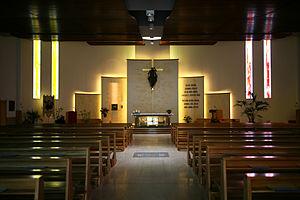
Charles Gnocchi est un prêtre italien, éducateur et fondateur de la Fondation Pro mutilata enfance. Il est béatifié le 17 janvier 2009, par le pape Benoît XVI.